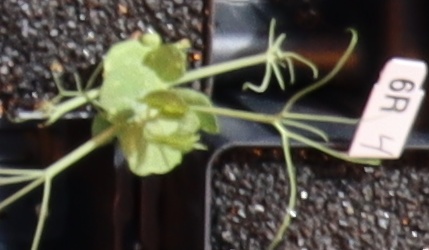
Label: Field Pea